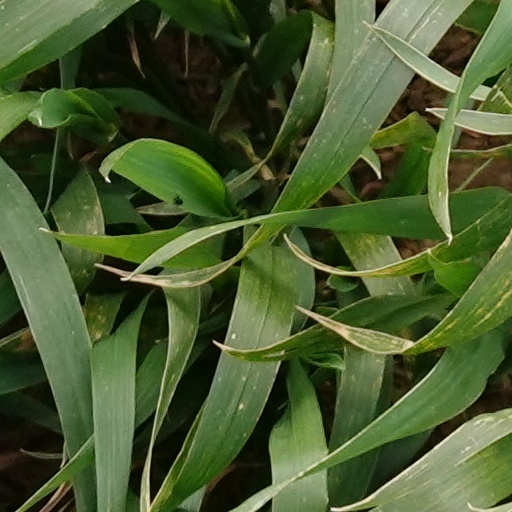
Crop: wheat